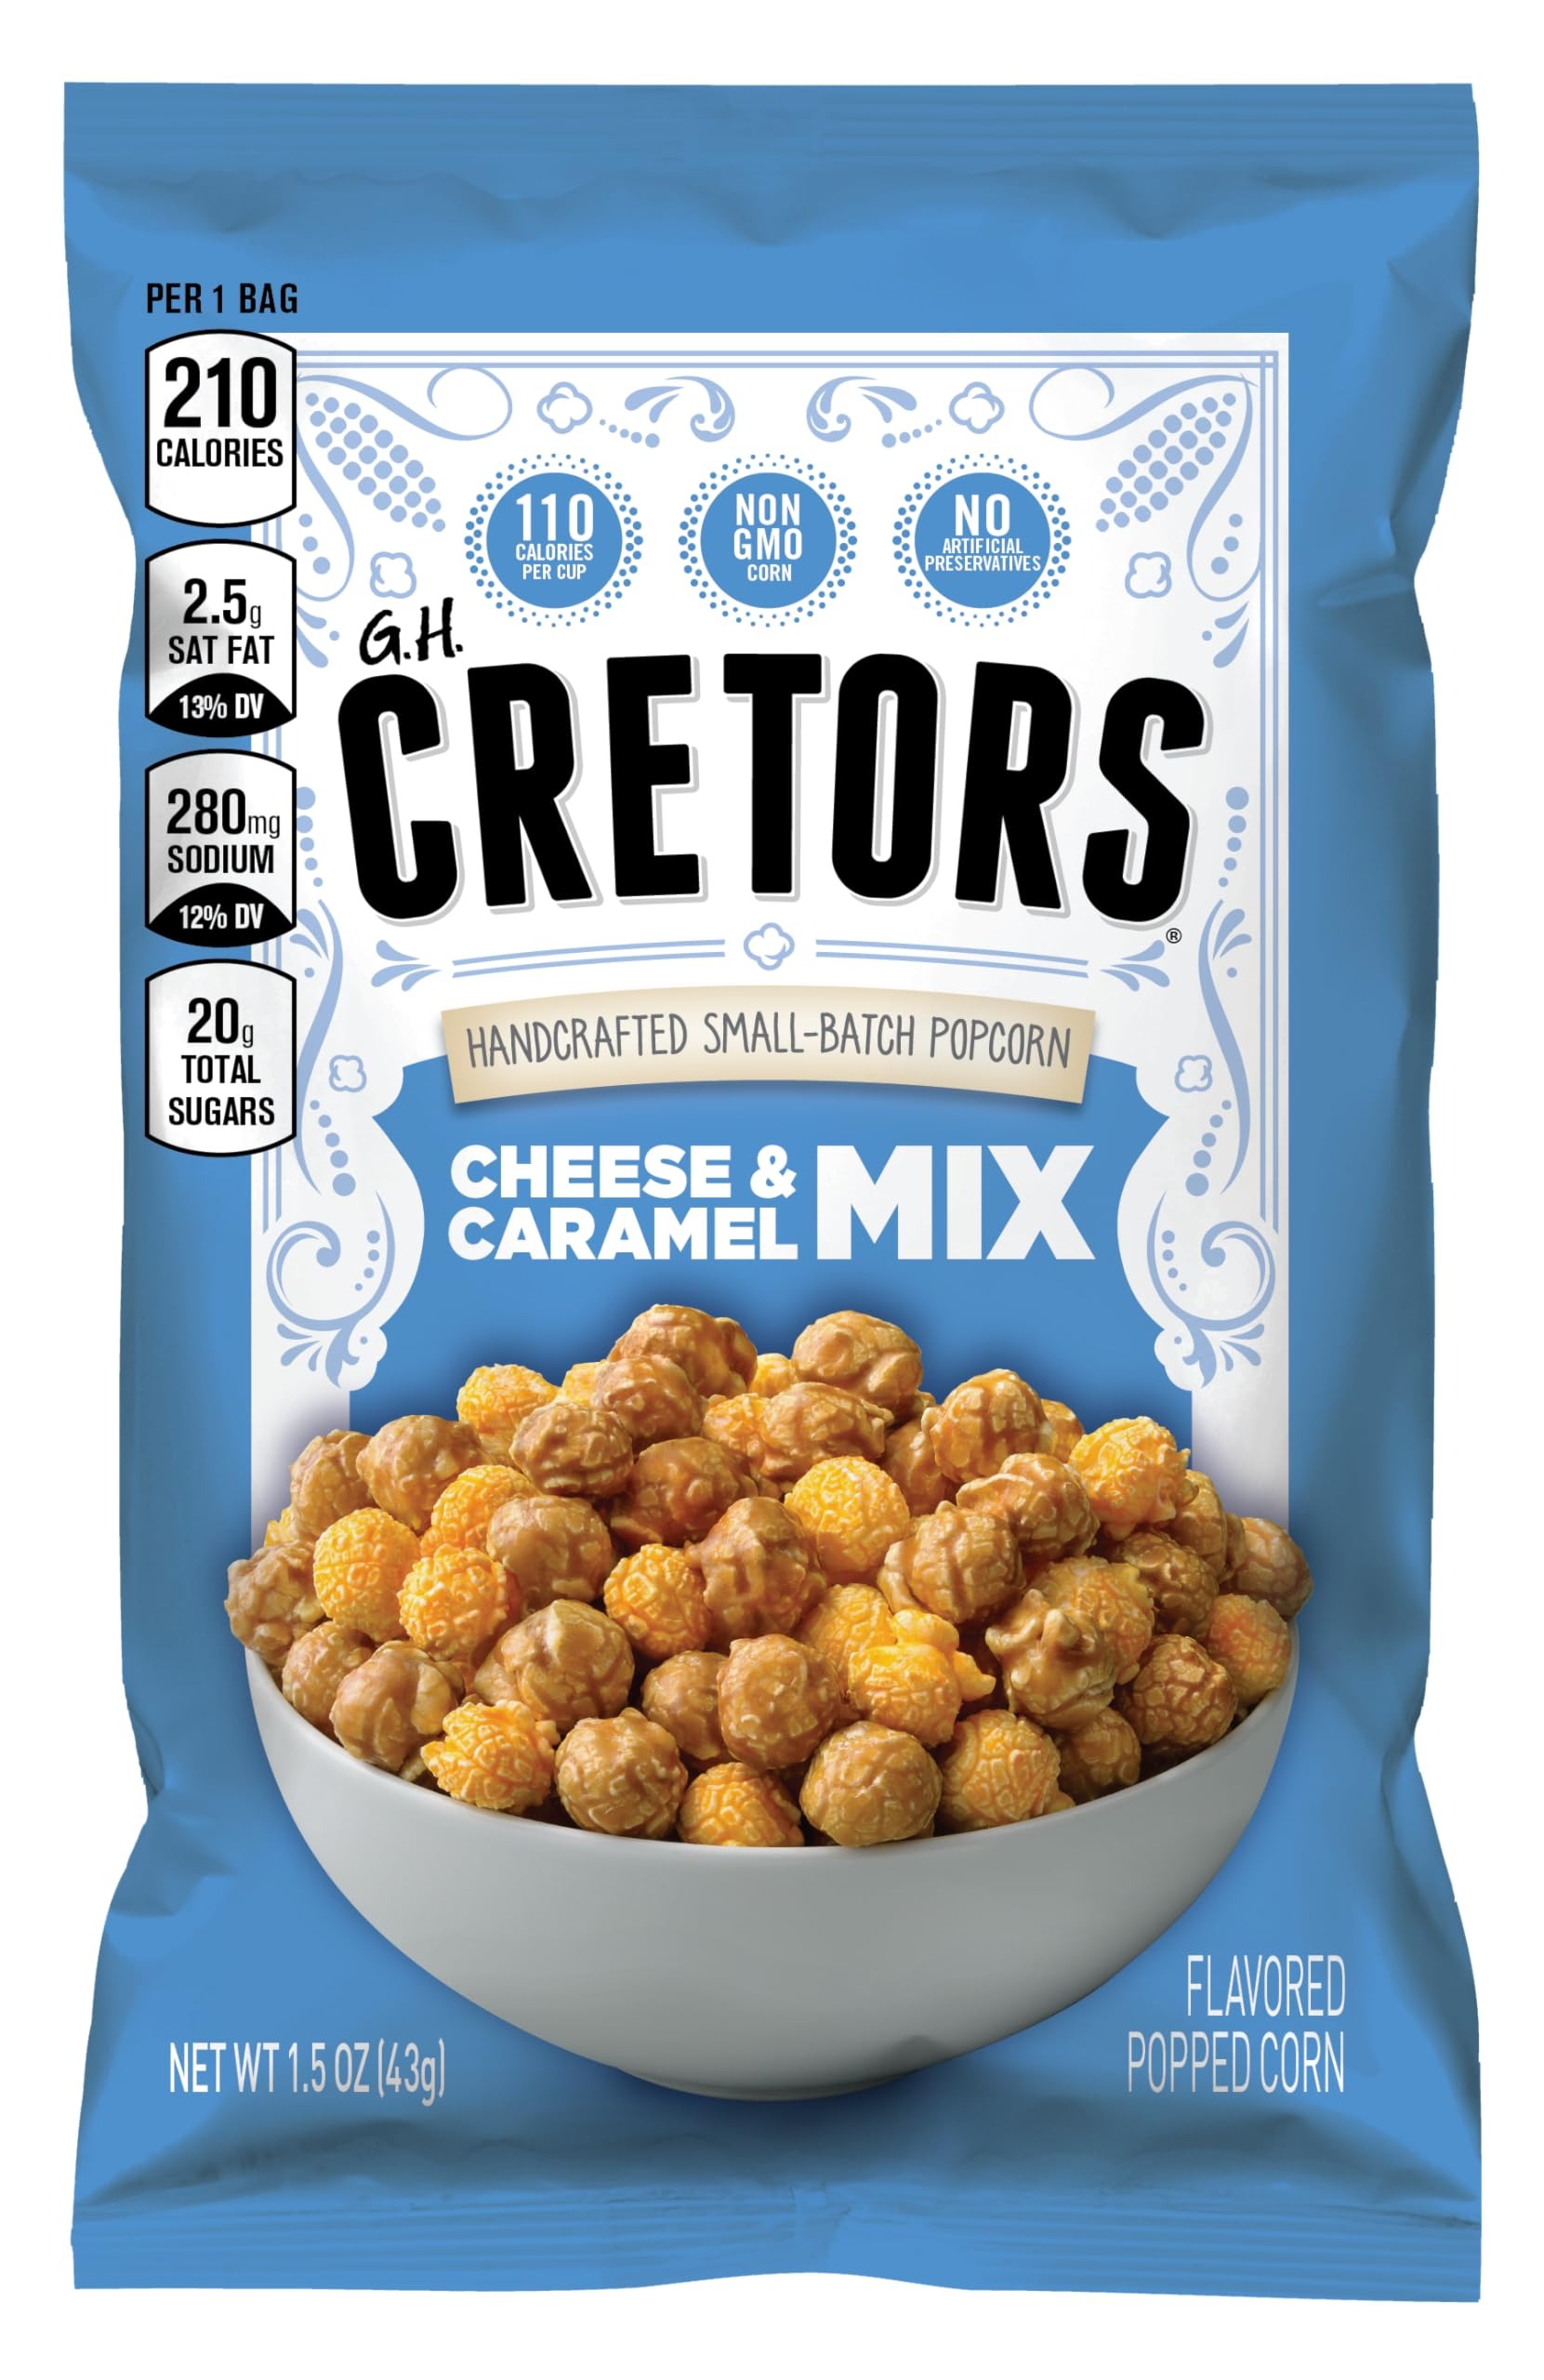
Item Name: Earnest Eats G H Cretors Popcorn Chicago Mix, 1.5 oz
Bullet Point: Includes One (1) 1.5oz bag of Cretors Cheese and Caramel Mix
Value: 1.5
Unit: Ounce

Price: 1.99